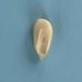
Maize quality: Good